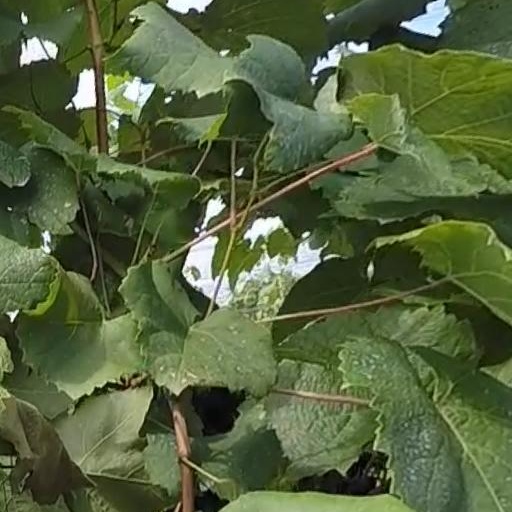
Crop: grape